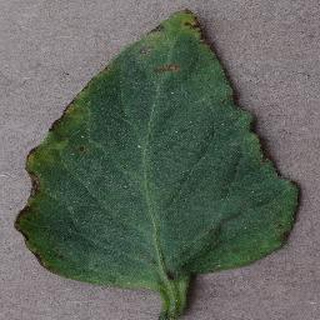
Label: tomato_bacterial_spot